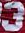
Number: 3